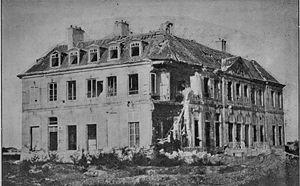
Le château de Stains, appelé aussi château de la Motte est un ancien bâtiment détruit pendant la Guerre franco-allemande de 1870 lors du bombardement de Stains le 12 octobre 1870.
Le siège de Paris de 1870-1871 est un épisode de la guerre franco-prussienne de 1870-71, sa chronologie permet d'appréhender l'histoire de ce siège par les événements selon leur ordre temporel dans la ville de Paris mais également dans l'ensemble des départements d'Île-de-France.